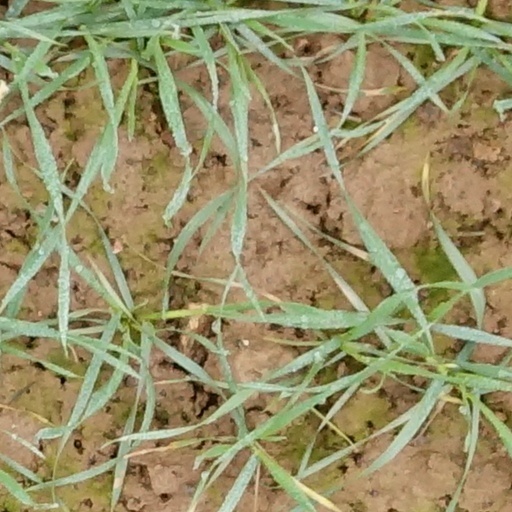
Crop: wheat